Oranges Are Not the Only Fruit (TV serial)

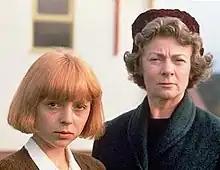
Charlotte Coleman and Geraldine McEwan in "Oranges Are Not the Only Fruit"

Oranges Are Not the Only Fruit is a 1990 BBC television drama miniseries, directed by Beeban Kidron. Jeanette Winterson wrote the screenplay, adapting her semi-autobiographical first novel of the same name (published 1985). The BBC produced and screened three episodes, running to a total of 2 hours and 45 minutes. A 145 minute continuous version was screened at the London Film Festival on 25 November 1989. The series was released on DVD in 2005.